Trimethylplatinum iodide

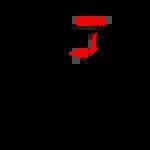
Pt-I bond distance and I-Pt-I bond angles of the cubic tetramer, [(CH) PtI] .

The tetramer absorbs in weakly at 436 nm and strongly in the UV (209 nm) region and exhibits a very weak emission of 735 nm at room temperature in the solid state or in glasses of toluene. On the basis of octahedral symmetry, the lower energy absorption is suggested to be a spin-forbidden d-d transition, while the higher energy absorption is proposed to be a ligand-to-metal charge transfer band due to high oxidation state on the Pt. The emission is suggested to be phosphorescence, with metal-metal interactions leading to a large Stokes shift.